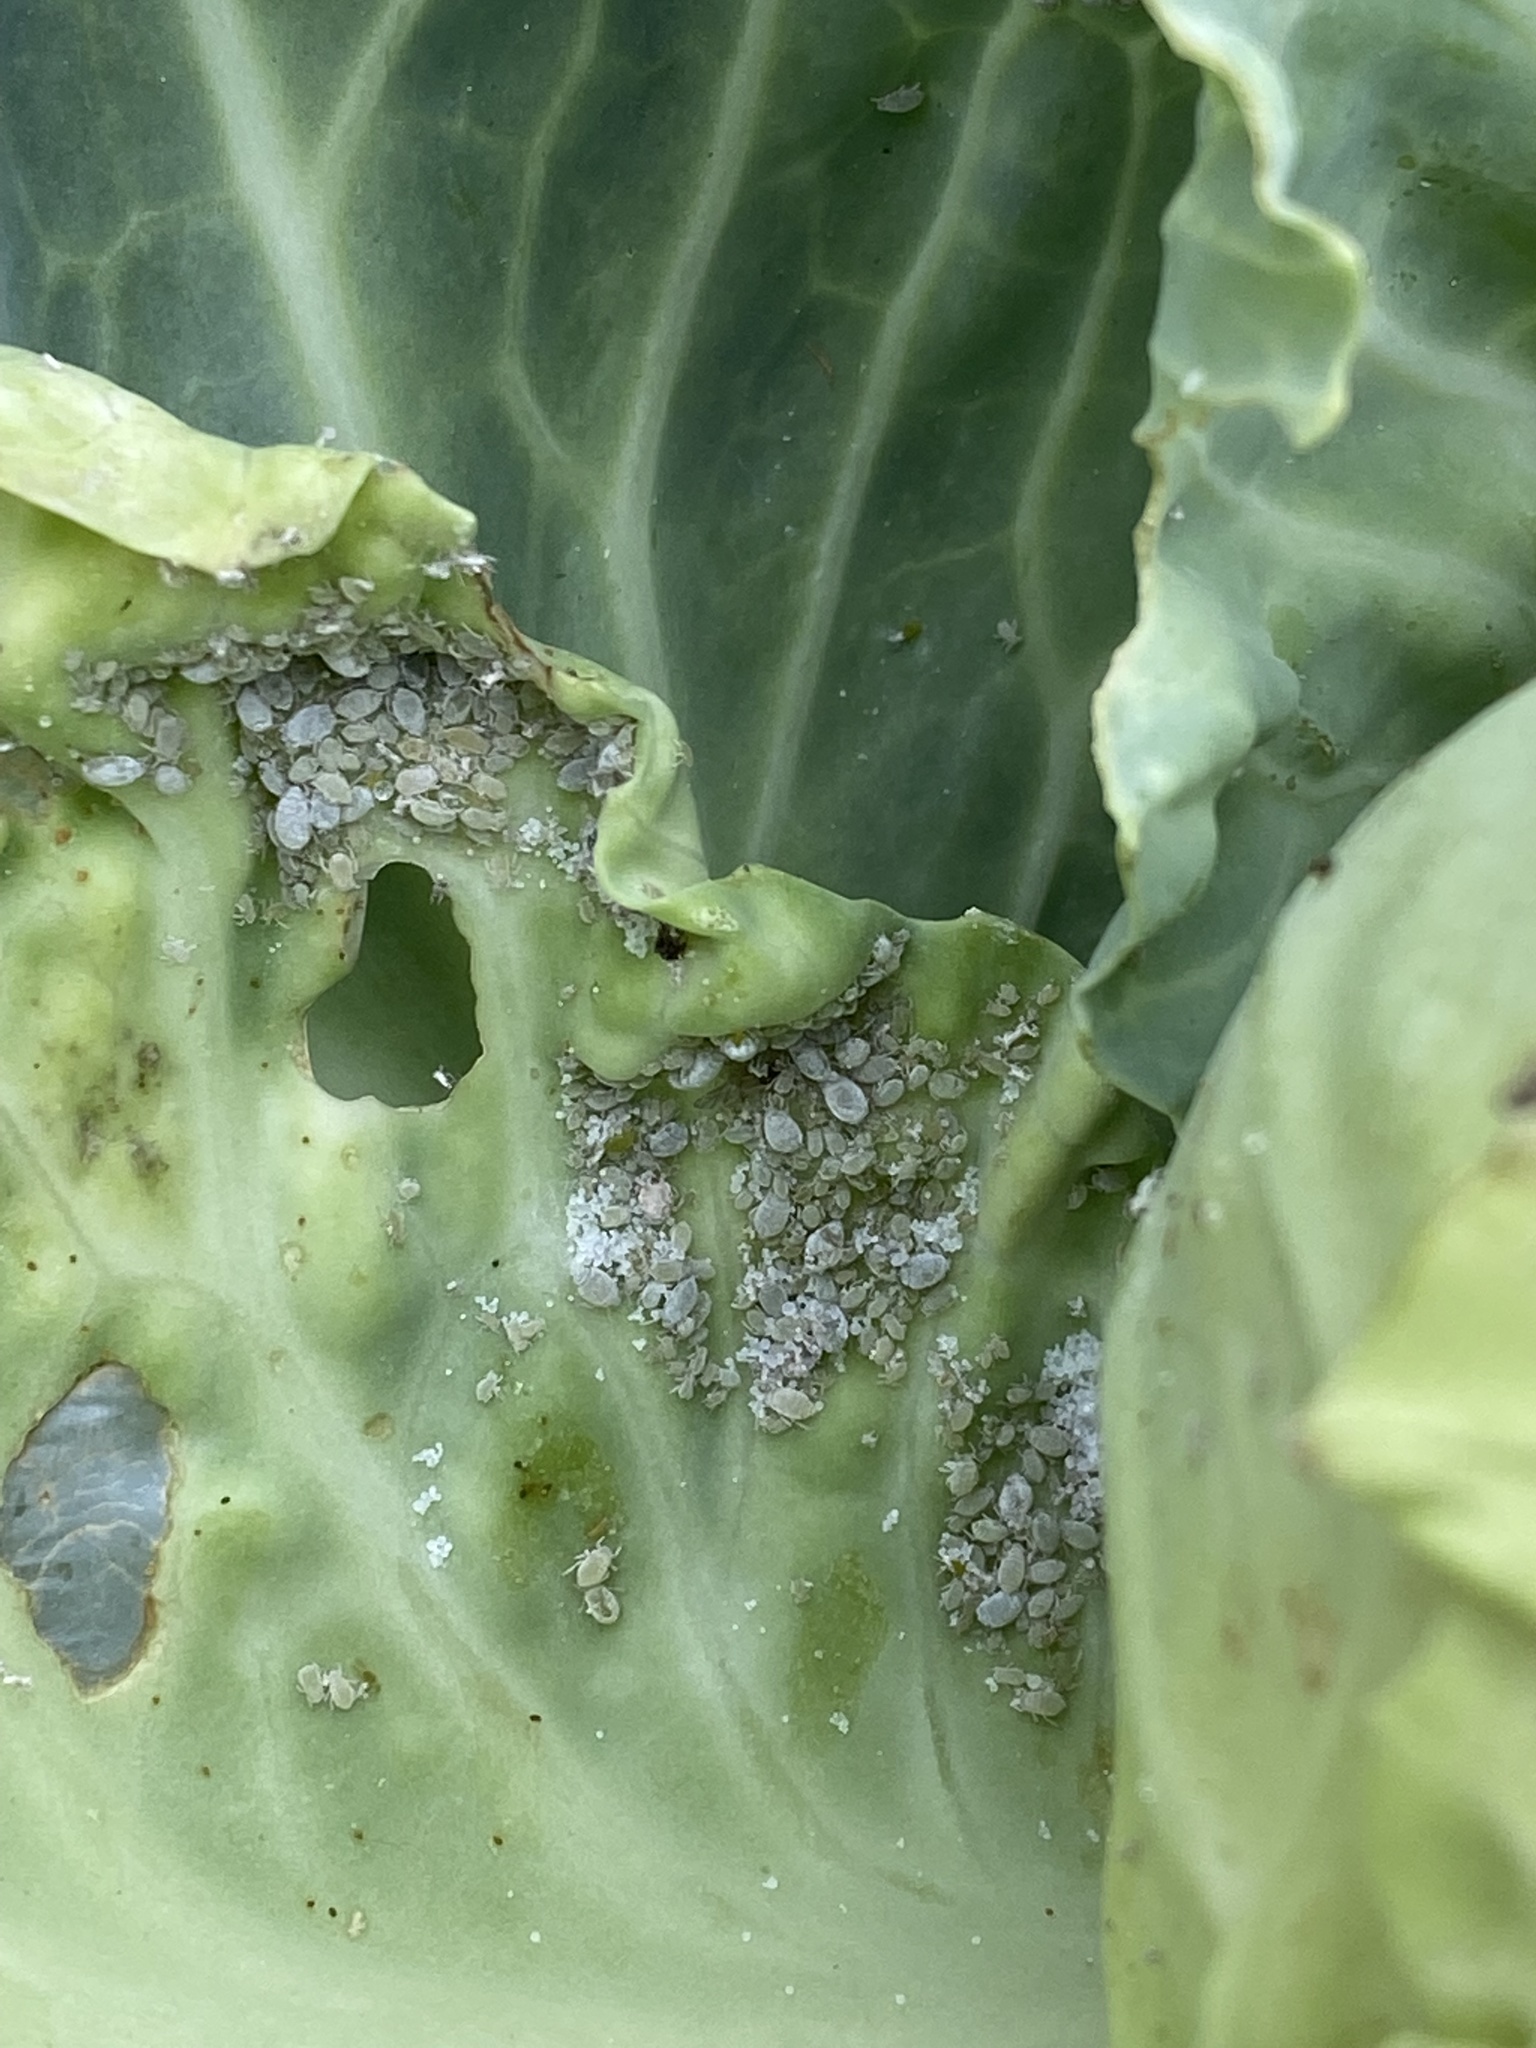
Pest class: cabbage_aphid